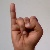
The image shows a hand gesture representing the letter 'I' in Indian Sign Language.